Boris Chaliapin

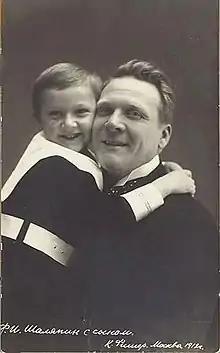
Boris Chaliapin as child with his father Feodor Chaliapin (1912)

Boris Chaliapin was born on September 22, 1904. His father was Russian opera singer Feodor Chaliapin and mother Iola Chaliapin-Tornagi. He was the third of six children; one sibling was "The Name of the Rose" film star Feodor Chaliapin, Jr. He spent his childhood in Moscow. In 1919 he studied in Petrograd in the academic workshop of V.I. Shukhaev, in 1920–1923 - in Moscow in the 1st and 2nd GSHM with D.N. Kardovsky, A.E. Arkhipova and F.I. Zakharov, in 1923-1925 - at the sculptural faculty of the VHUTEMAS and in the workshop of S. T. Konenkov at Krasnaya Presnya. In 1923, Chaliapin spent about three months in Paris and then returned in the summer of 1925 to Paris and stayed. His father bought a workshop for him in Montmartre. He continued his studies at the F. Kolarossi Academy under S. Guerin, in the workshops of K. A. Korovin and P. K. Stepanov.